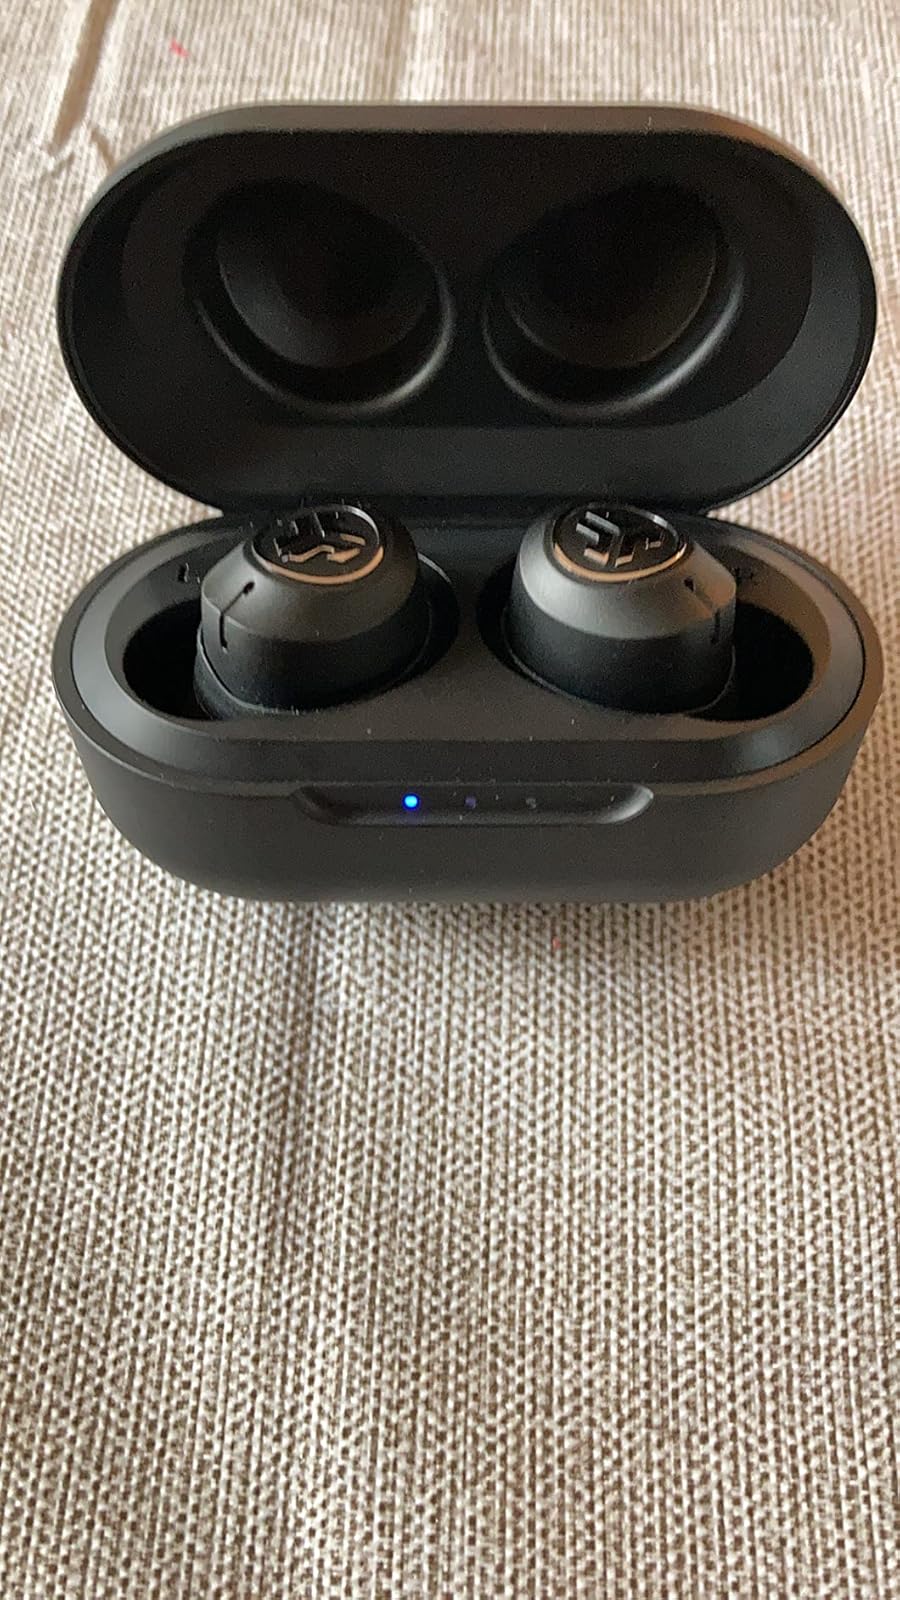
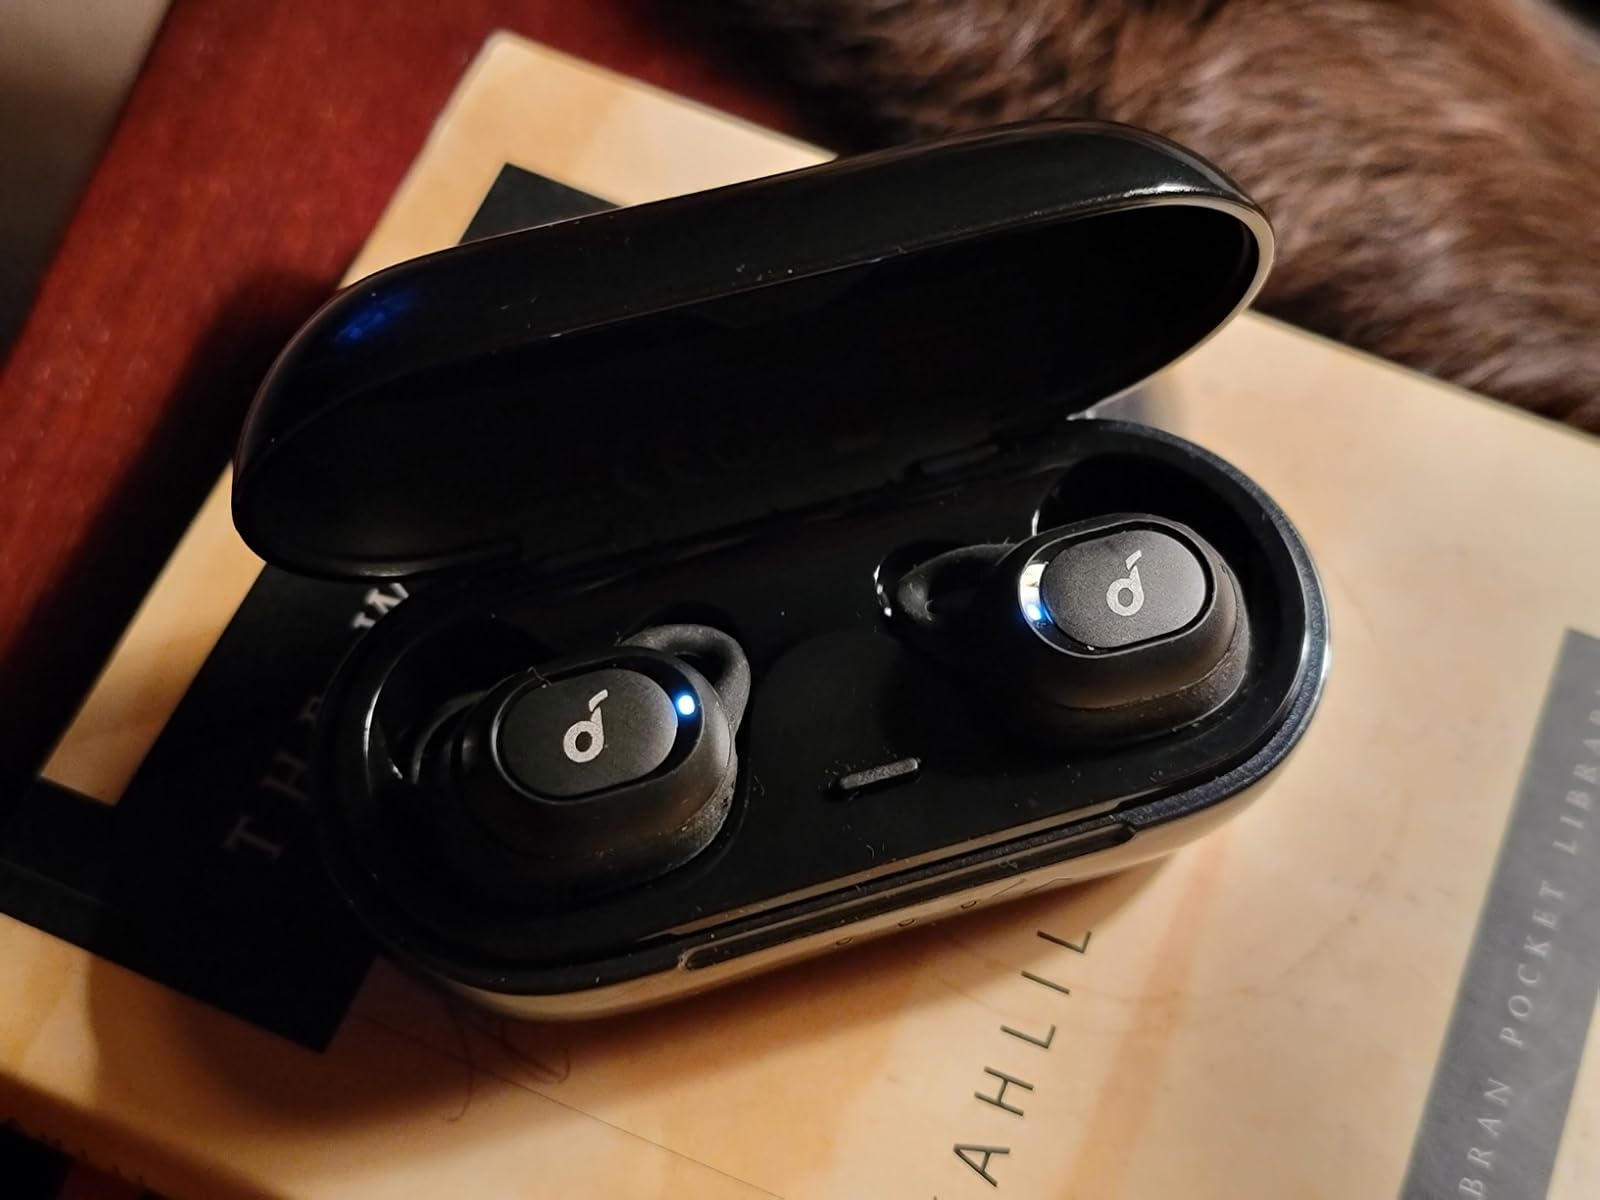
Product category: earbuds
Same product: no